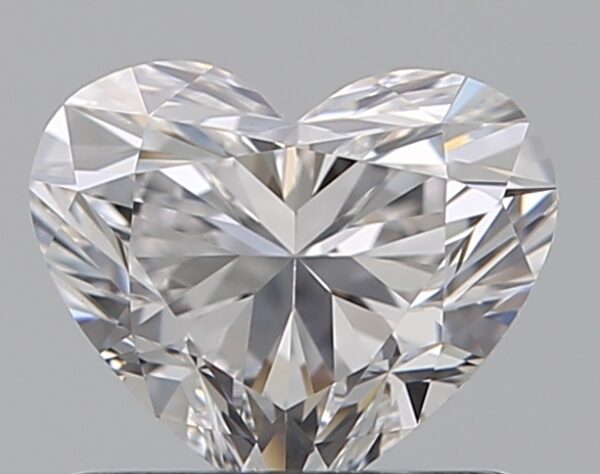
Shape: heart
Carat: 0.72
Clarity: VS2
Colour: D
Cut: EX
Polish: EX
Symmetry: EX
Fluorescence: N
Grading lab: GIA
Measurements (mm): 5.31 x 6.3 x 3.69